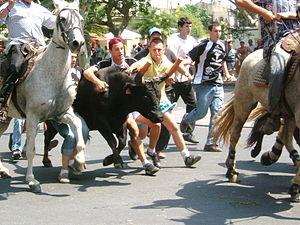
La tradition provençale regroupe un certain nombre de coutumes vivaces qui ont toujours cours dans l'ensemble ou une partie importante de la Provence.
Calvisson est une commune française située en Vaunage, dans le département du Gard et la région Occitanie.